Sylvin Farms Winery

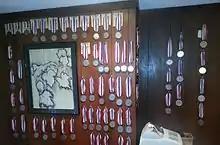
A wood-paneled room with many medals and a drawing of a grapevine hanging on the wall, and a cash register at the bottom.

Sylvin Farms has a farm winery license from the New Jersey Division of Alcoholic Beverage Control, which allows it to produce up to 50,000 gallons of wine per year, operate up to 15 off-premises sales rooms, and ship up to 12 cases per year to consumers in-state or out-of-state. The winery is a member of the Garden State Wine Growers Association and the Outer Coastal Plain Vineyard Association.